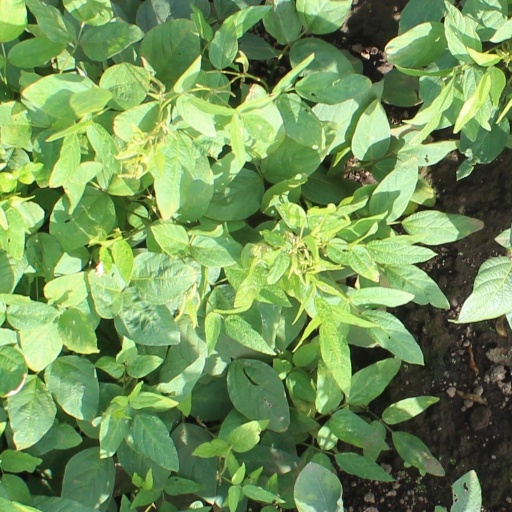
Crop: soybean